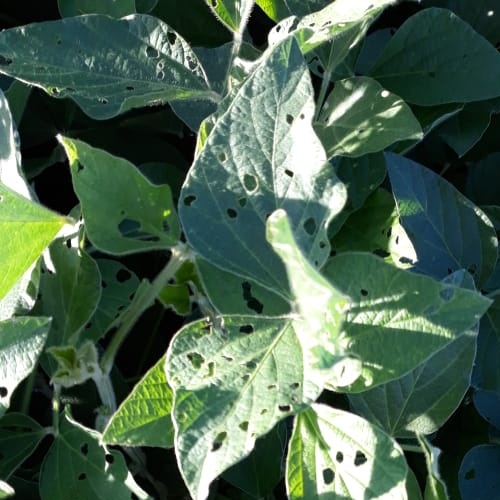
Label: Caterpillar